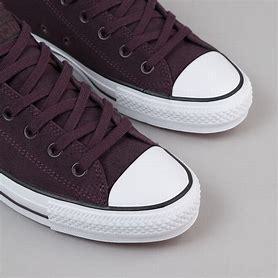
Brand: Converse
Model: Ctas Ox